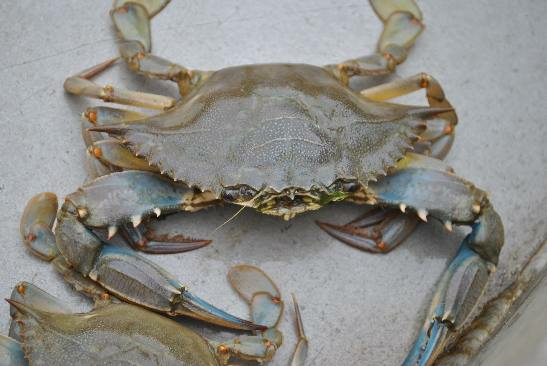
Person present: No